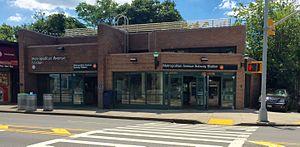
Middle Village – Metropolitan Avenue est une station du métro de New York située dans le quartier de Middle Village, dans le Queens. Elle constitue le terminus de la BMT Myrtle Avenue Line, issue de l'ancien réseau de la Brooklyn-Manhattan Transit Corporation. Sur la base de la fréquentation, la station figurait au 329ᵉ rang sur 421 en 2012.